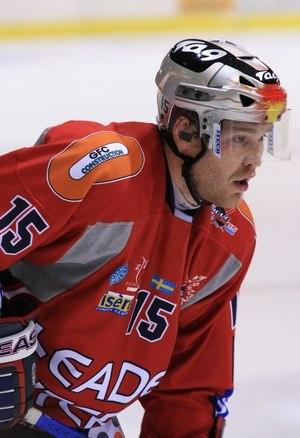
Viktor Wallin, lors de la rencontre Grenoble-Gap (Coupe de la Ligue)
Viktor Wallin est un joueur professionnel de hockey sur glace suédois. Il évolue au poste de défenseur.